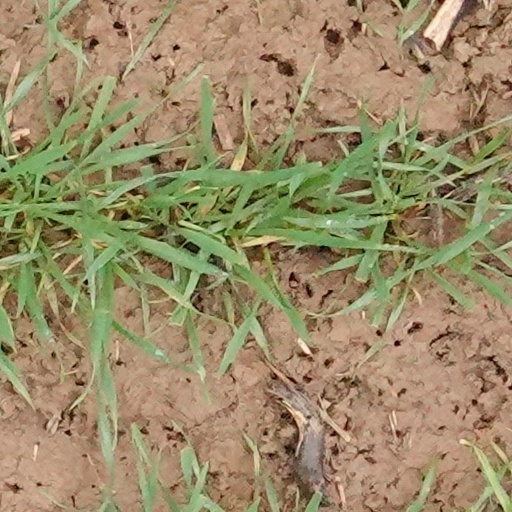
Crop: wheat